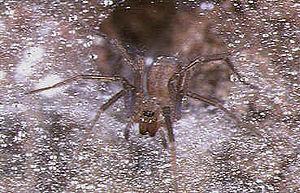
Spiricoelotes est un genre d'araignées aranéomorphes de la famille des Agelenidae.